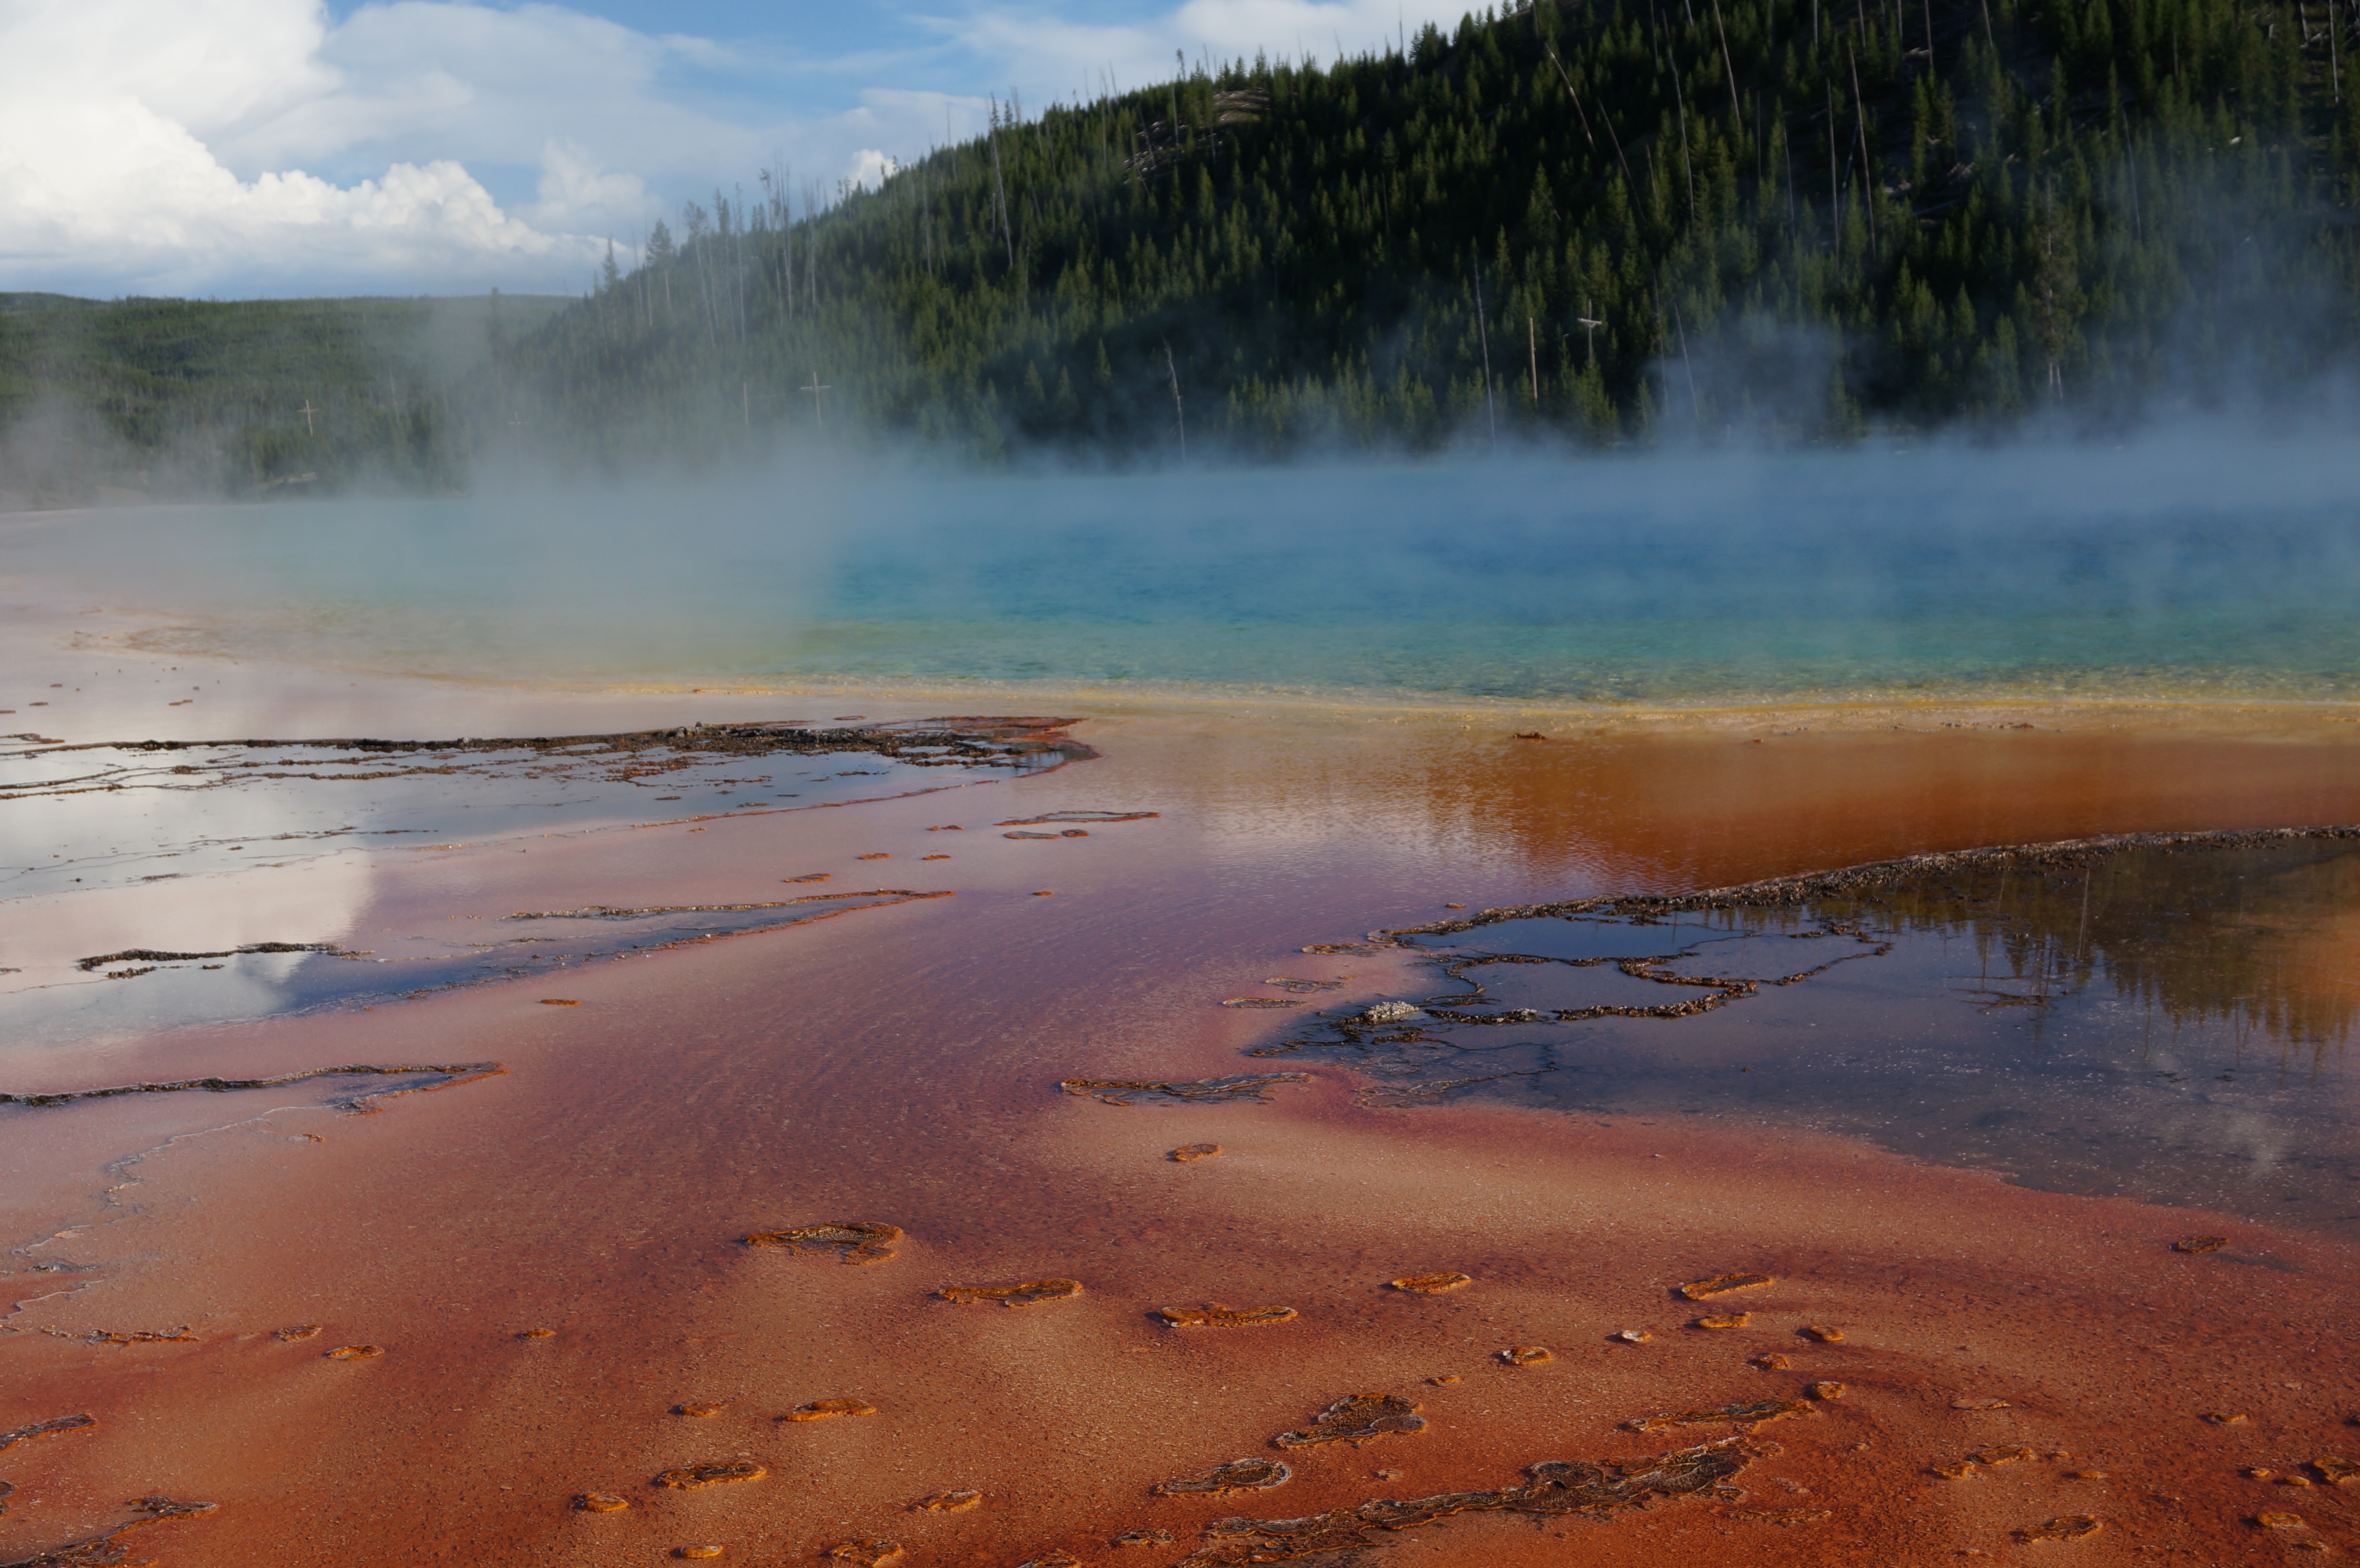
landscape, sea, water, nature, wilderness, morning, shore, wave, lake, river, reflection, usa, material, body of water, yellowstone, geyser, loch, landform, natural environment, geographical feature, atmospheric phenomenon, geezer